Constantine II (emperor)

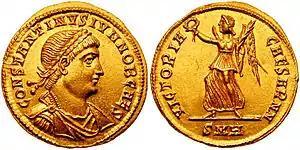

In what seemed to be an attempt to distance themselves from the massacre, the three brothers proceeded to print coins of Theodora, whom their murdered relatives had been descended from. Most of the coins were generated at Constantine II's capital, Trier, indicating that he was the one responsible for designing and producing the coinage at the start, as well as convincing his brothers to do the same. Woods considered it to suggest that he was more sympathetic to Theodora's memory than his brothers, possibly because his wife may have been a granddaughter of Theodora.